Protestant church of Jistrum

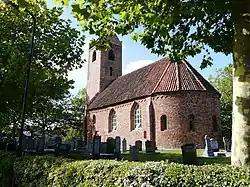
Church of Jistrum

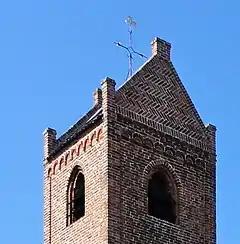
The weather vane on top of the tower.

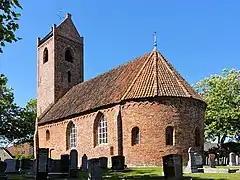
Exterior.

The Protestant church of Jistrum or Saint Peter's church is a medieval religious building in Jistrum, Friesland, Netherlands. It is a well preserved and complete 13th century Romanesque church built of red brick, located in the center of the village on Schoolstraat 2.